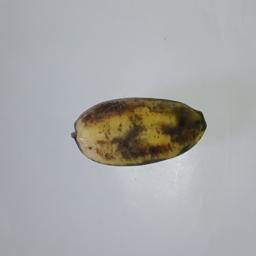
Banana variety: Champa Kola